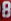
Number: 8